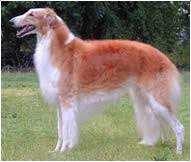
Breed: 226-n000064-borzoi